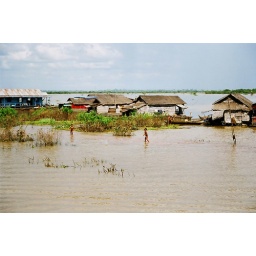
a snippet of village life from our boat - little kiddies swimming in the water